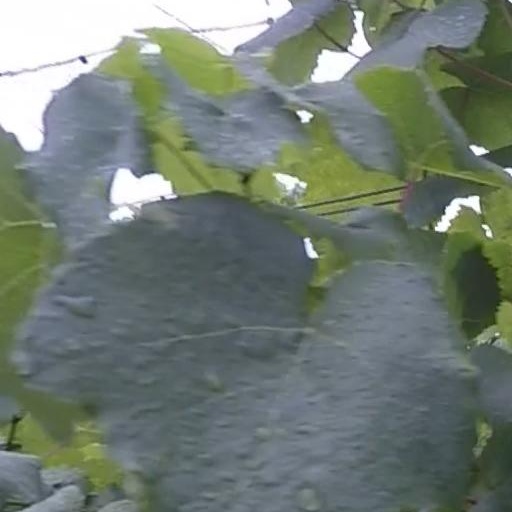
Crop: grape